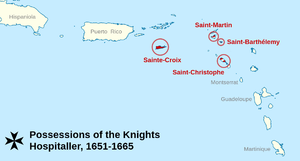
La colonisation hospitalière en Amérique s’étendit sur une brève période de 14 ans, entre 1651 et 1665, durant laquelle les Hospitaliers de l'ordre de Saint-Jean de Jérusalem possédaient quatre îles des Caraïbes : Saint-Christophe, Sainte-Croix, Saint-Barthélemy et Saint-Martin.